Lancelot Stirling

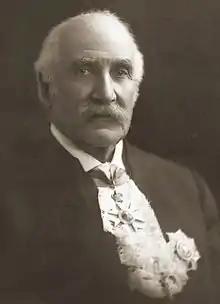
Sir Lancelot in 1926, 6 years before his death

Stirling was born at Strathalbyn, South Australia, the son of Edward Stirling (1804–1873) and his wife Harriett, "née" Taylor and brother of Sir Edward Charles Stirling. His father was the illegitimate child of a Scottish planter in Jamaica and an unknown woman of colour.